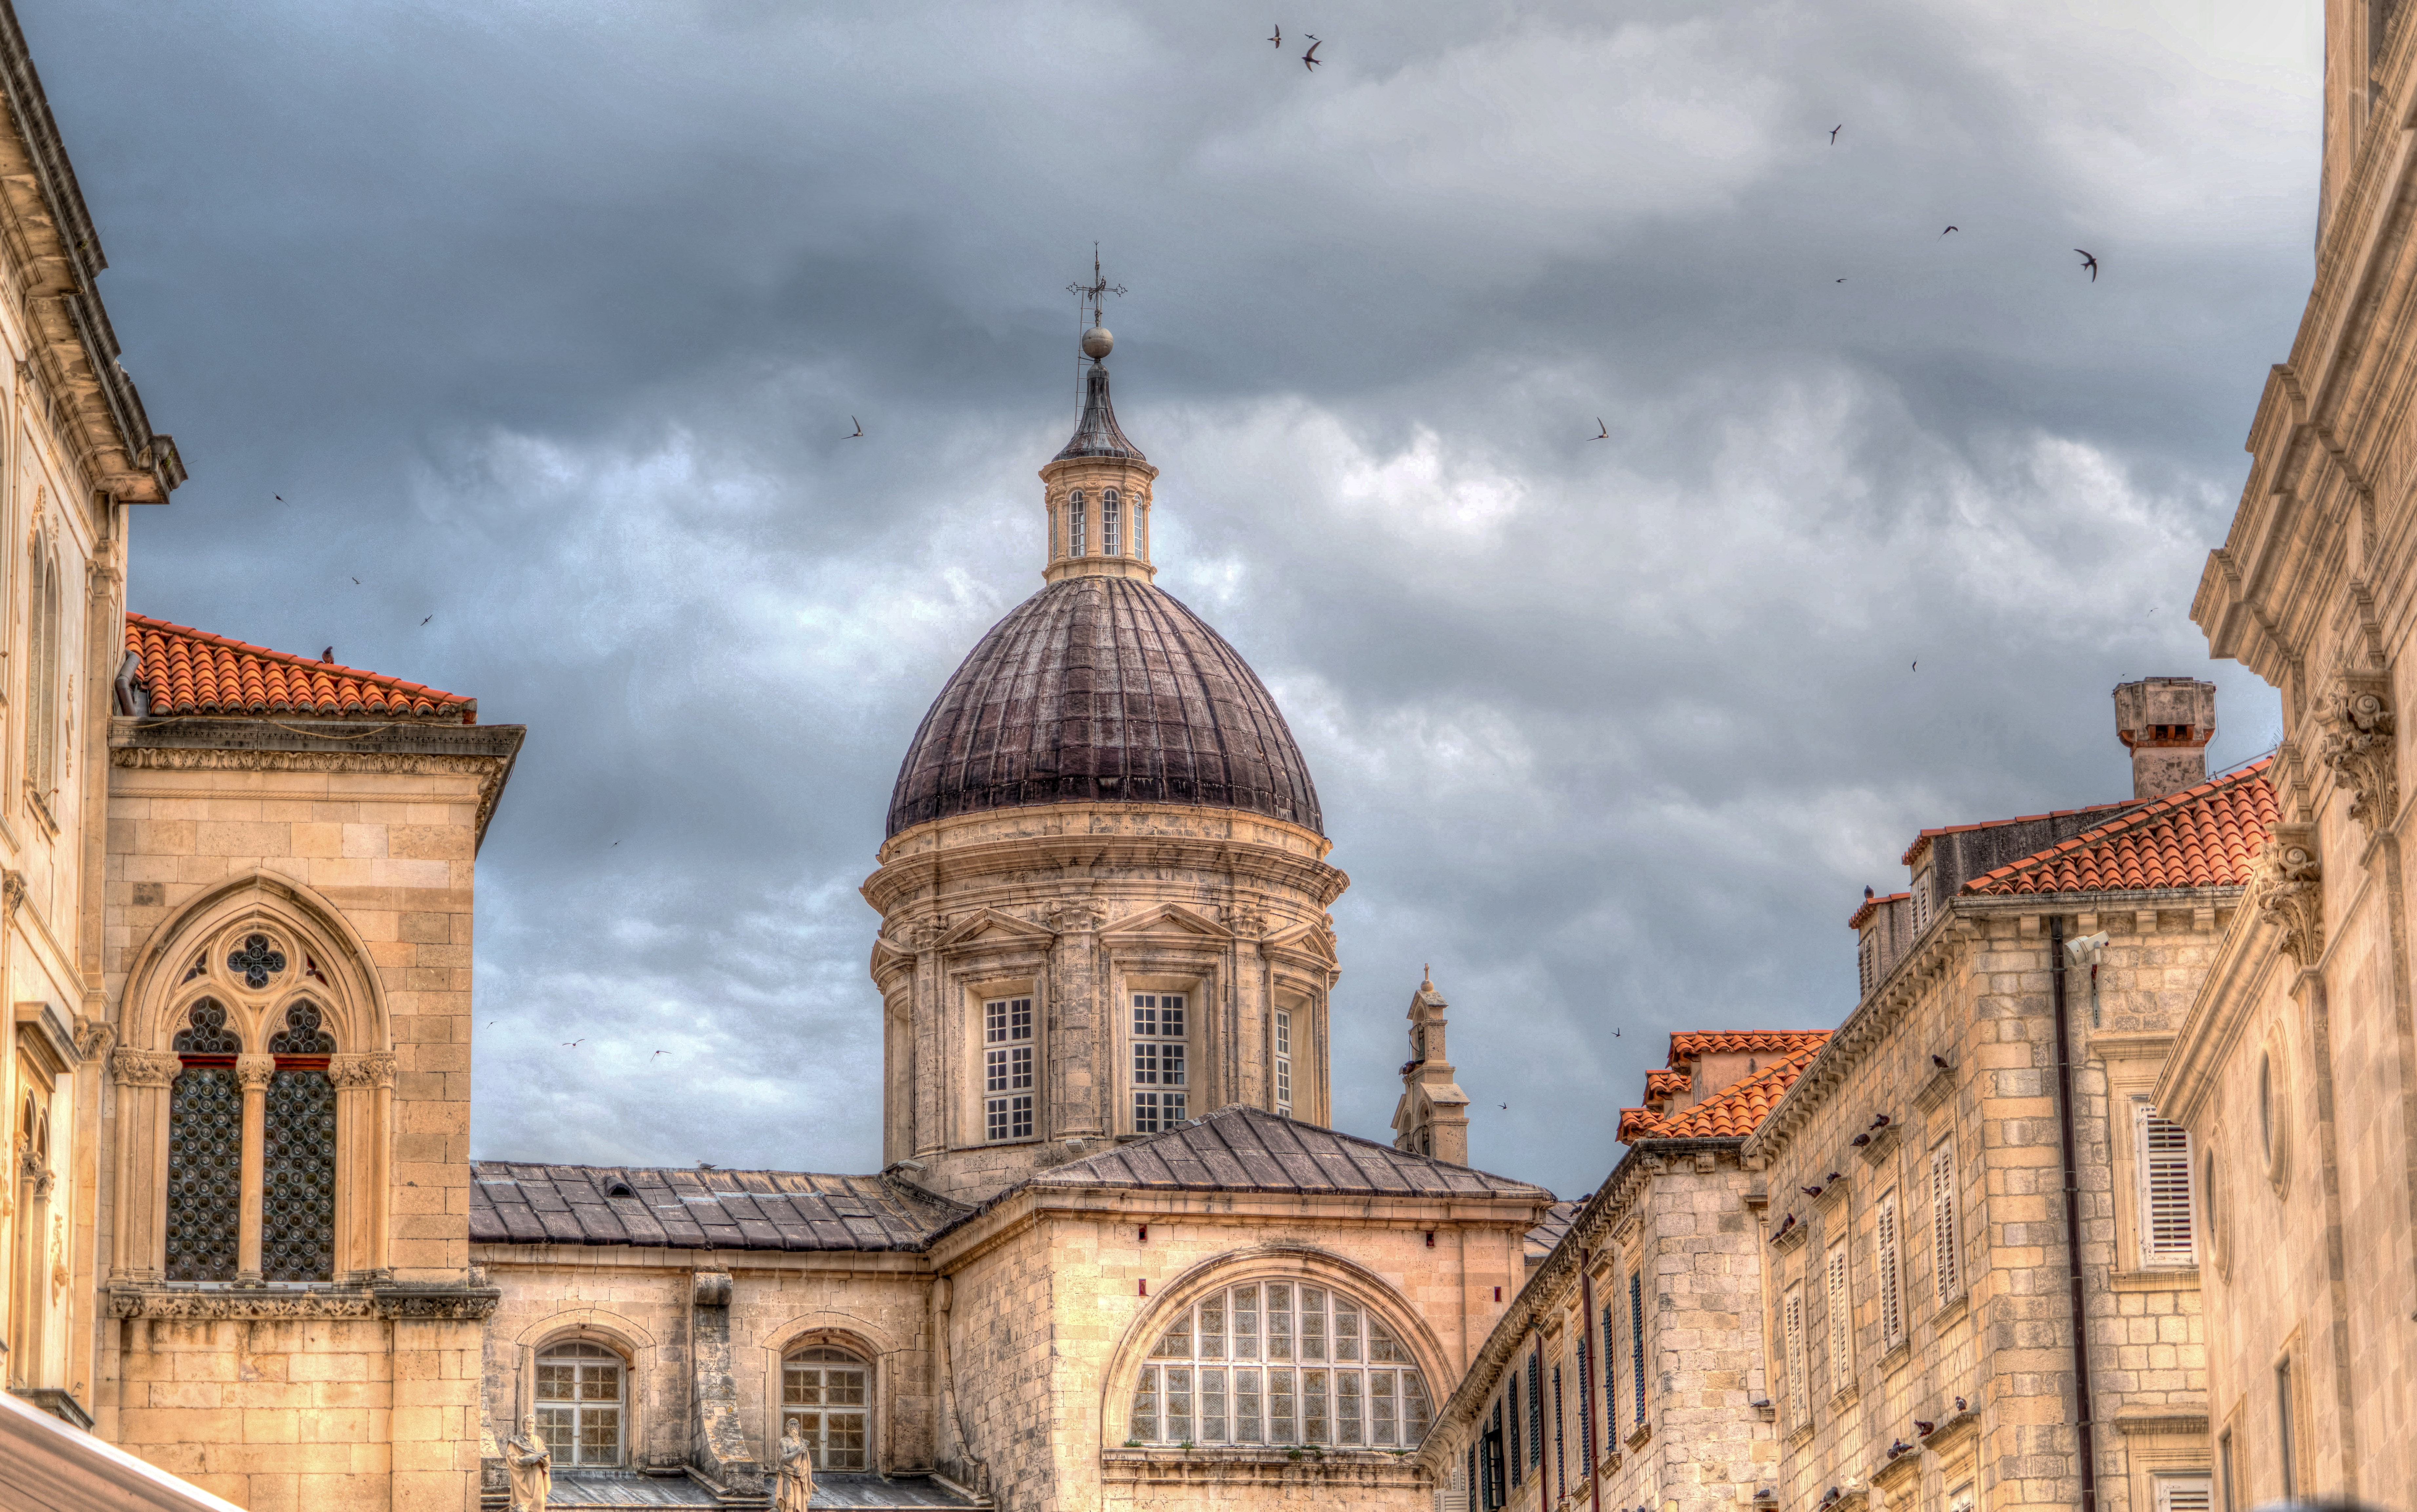
outdoor, architecture, sky, building, travel, europe, tower, landmark, church, cathedral, exterior, tourism, gothic, place of worship, clouds, croatia, spire, dubrovnik, monastery, culture, history, famous, basilica, ancient history, byzantine architecture